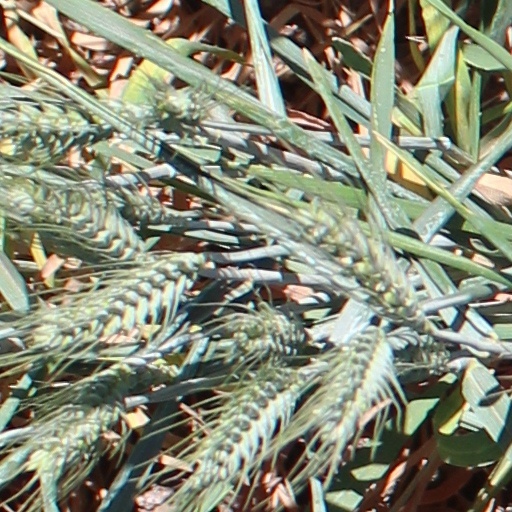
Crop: wheat